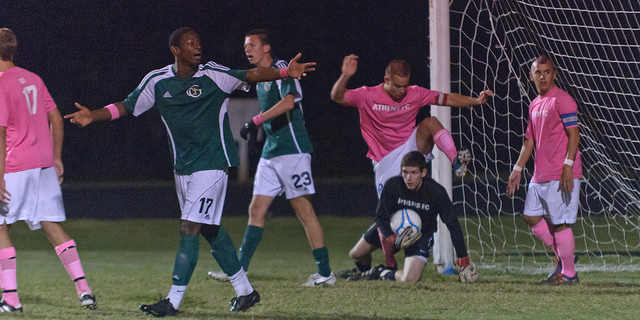
hai đội bóng đá nam đang thi đấu trên sân